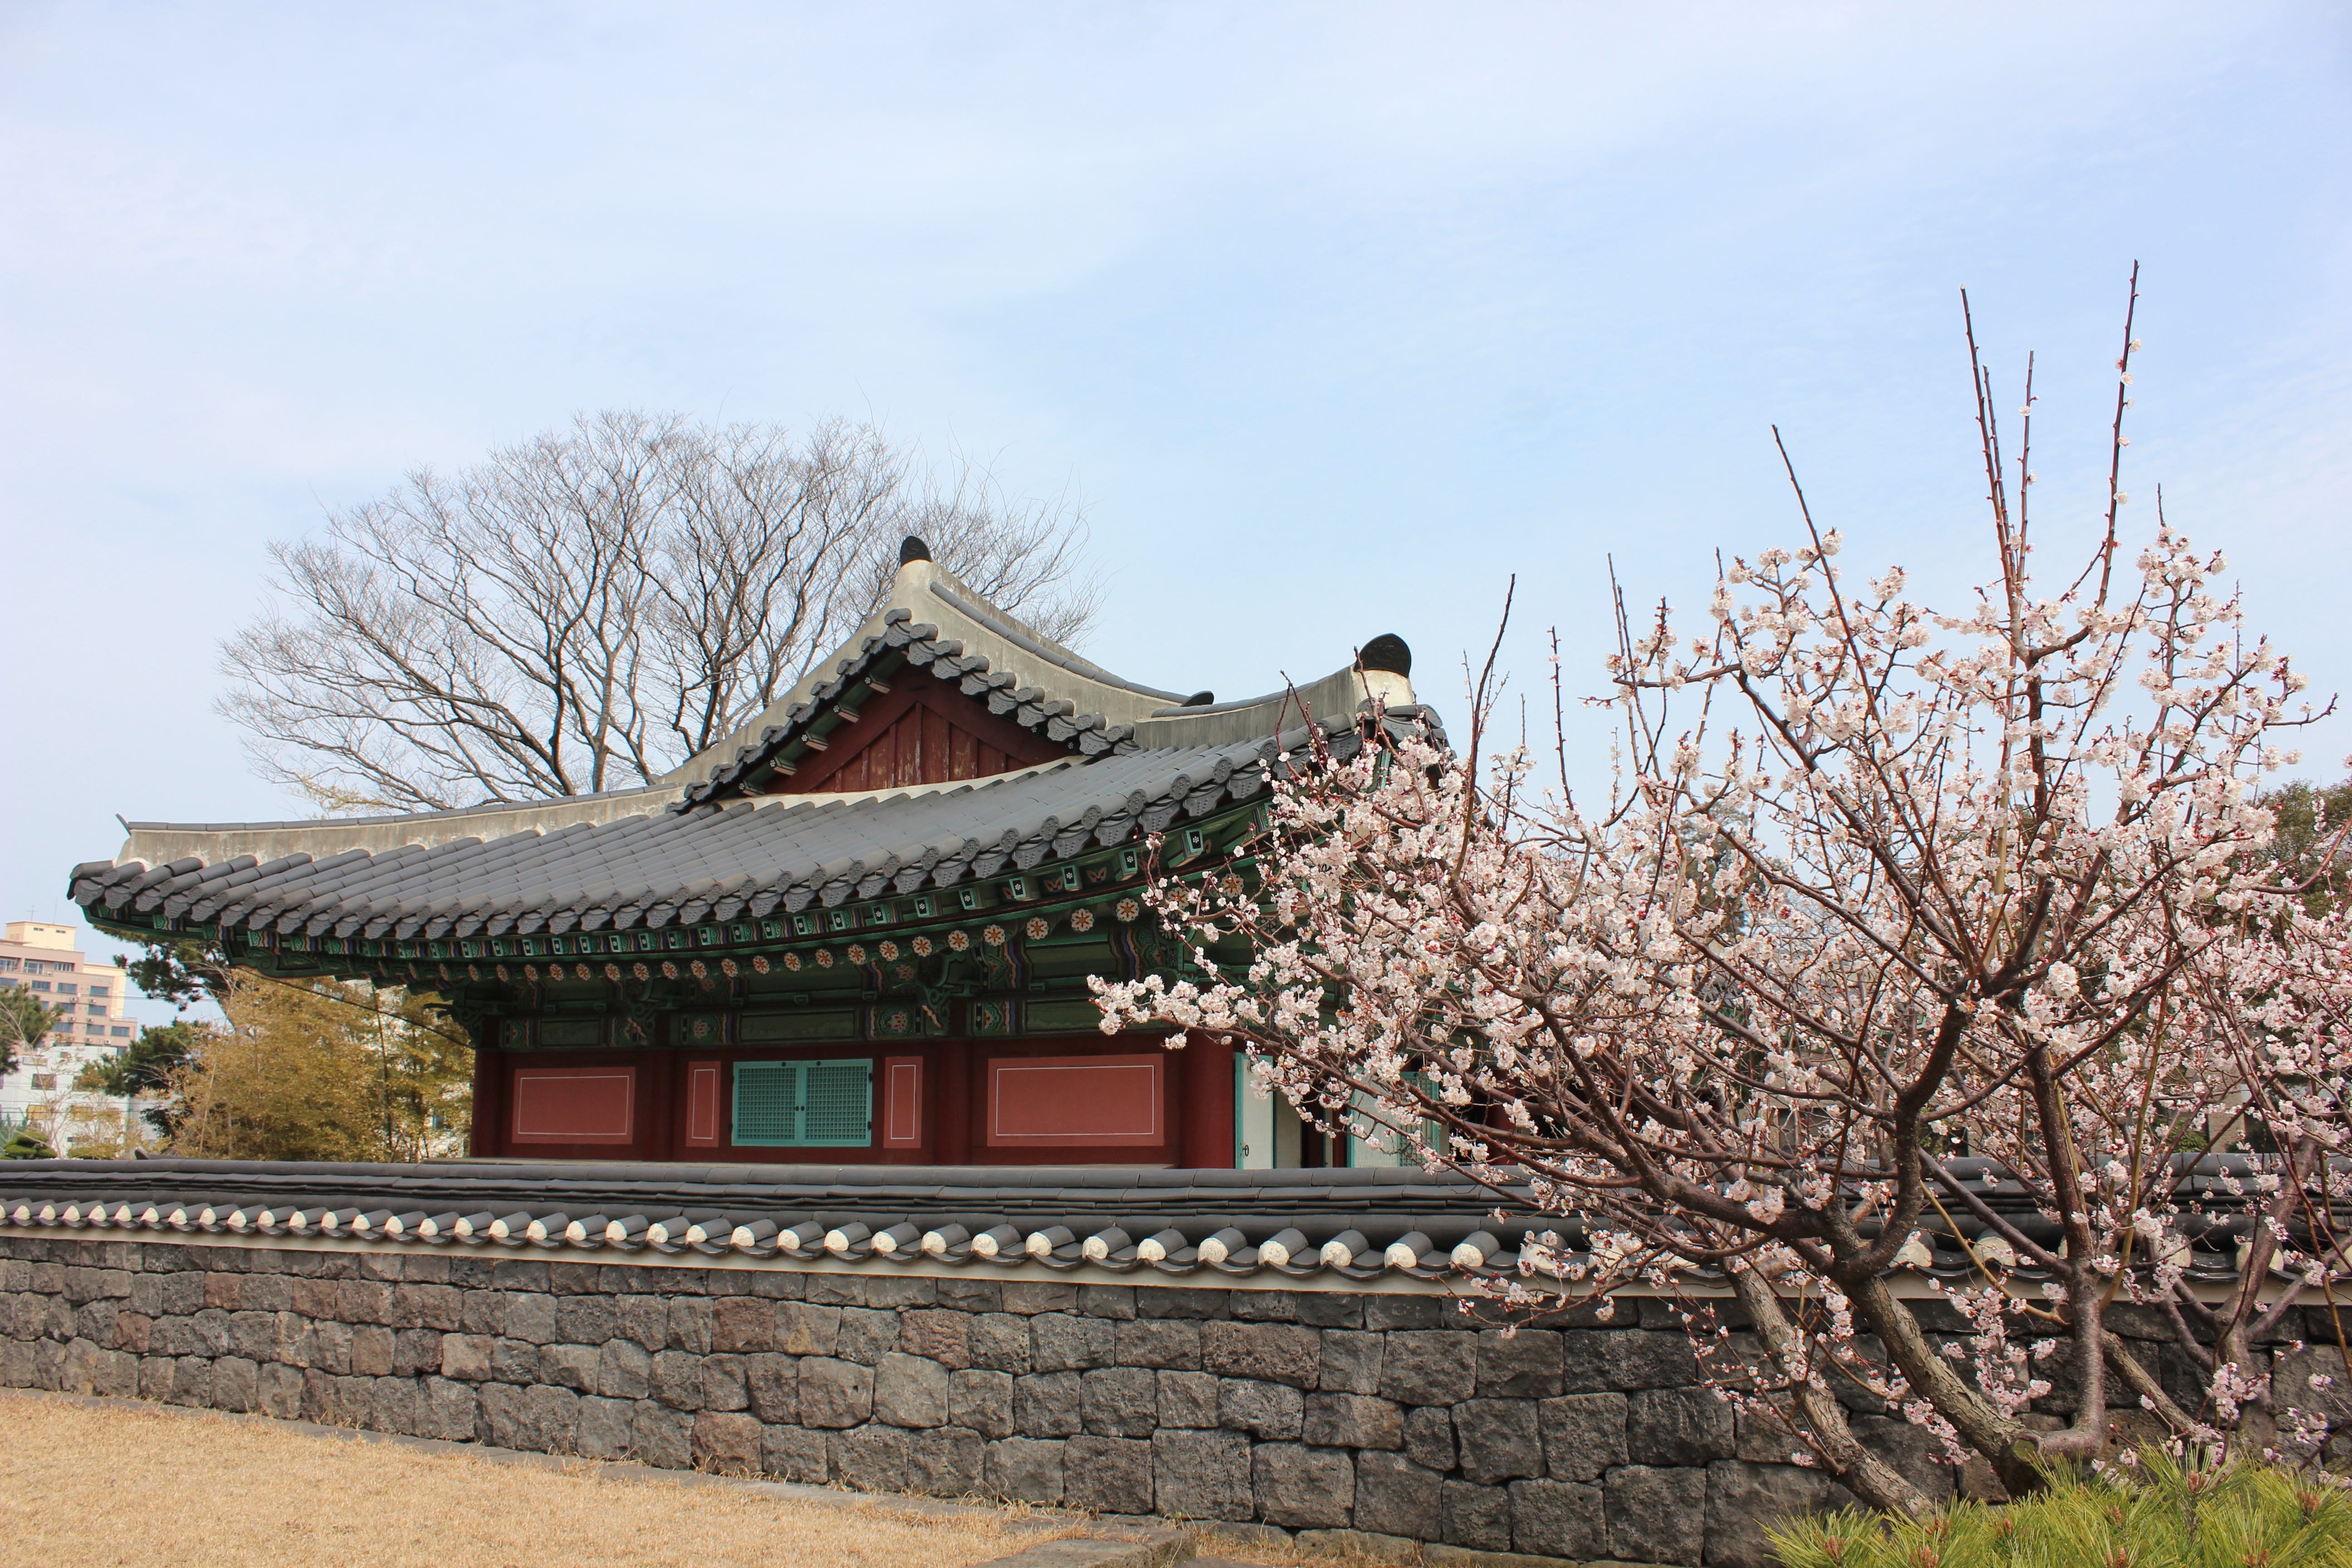
flower, building, palace, spring, cherry blossom, flowers, korea, temple, traditional, jeju island, hanok, kwan duck jung